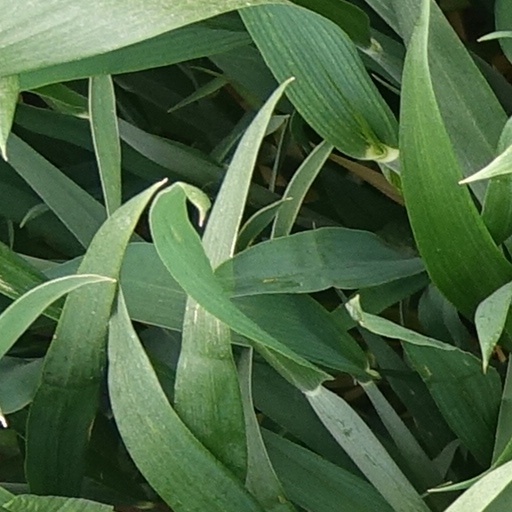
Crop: wheat